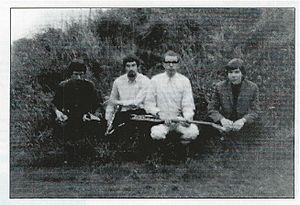
Richard Coughlan était un batteur britannique né le 2 septembre 1947 à Herne Bay et décédé le 1ᵉʳ décembre 2013 à Herne Bay. Il fut l'un des membres fondateurs du groupe rock progressif Caravan.
The Wilde Flowers est un groupe musical de rock progressif, typique de la fameuse école de Canterbury, en Angleterre.